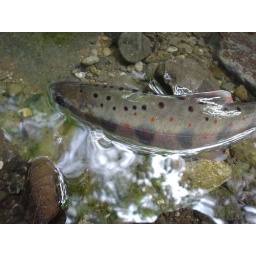
AMAGO is a kind of YAMAME. She has beautiful red or orange spots in her body.